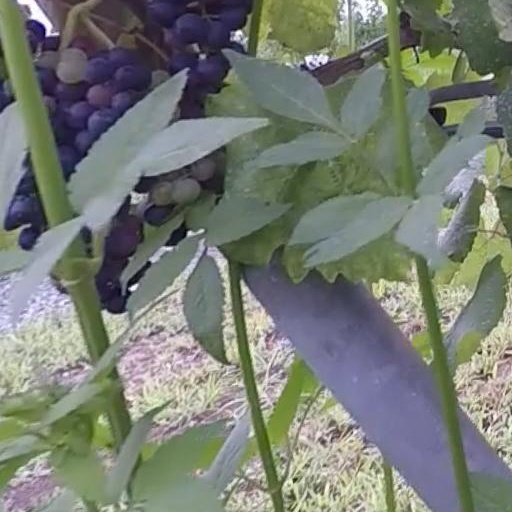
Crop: grape